British North Borneo Herald

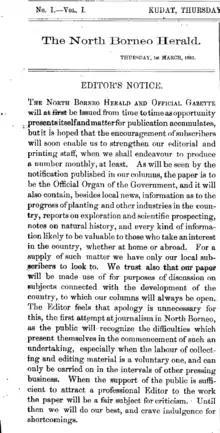
"Editors Notice" of the first edition on 1 March 1883

After the entry into force of the Royal Charter for the North Borneo Chartered Company on 1 November 1881, the company faced with the task of creating a functioning governmental structure for the acquired territory. The resolutions passed by the "Court of Directors", the highest administrative body of the company in London, required efficient distribution within the administrative units in North Borneo as well as among the shareholders and investors of the company. For this reason, the first sixteen-page edition of the periodical ""The North Borneo Herald and Official Gazette"" appeared on 1 March 1883, in Kudat, the first capital of North Borneo.